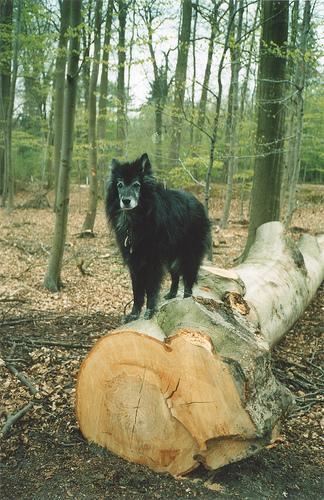
groenendael